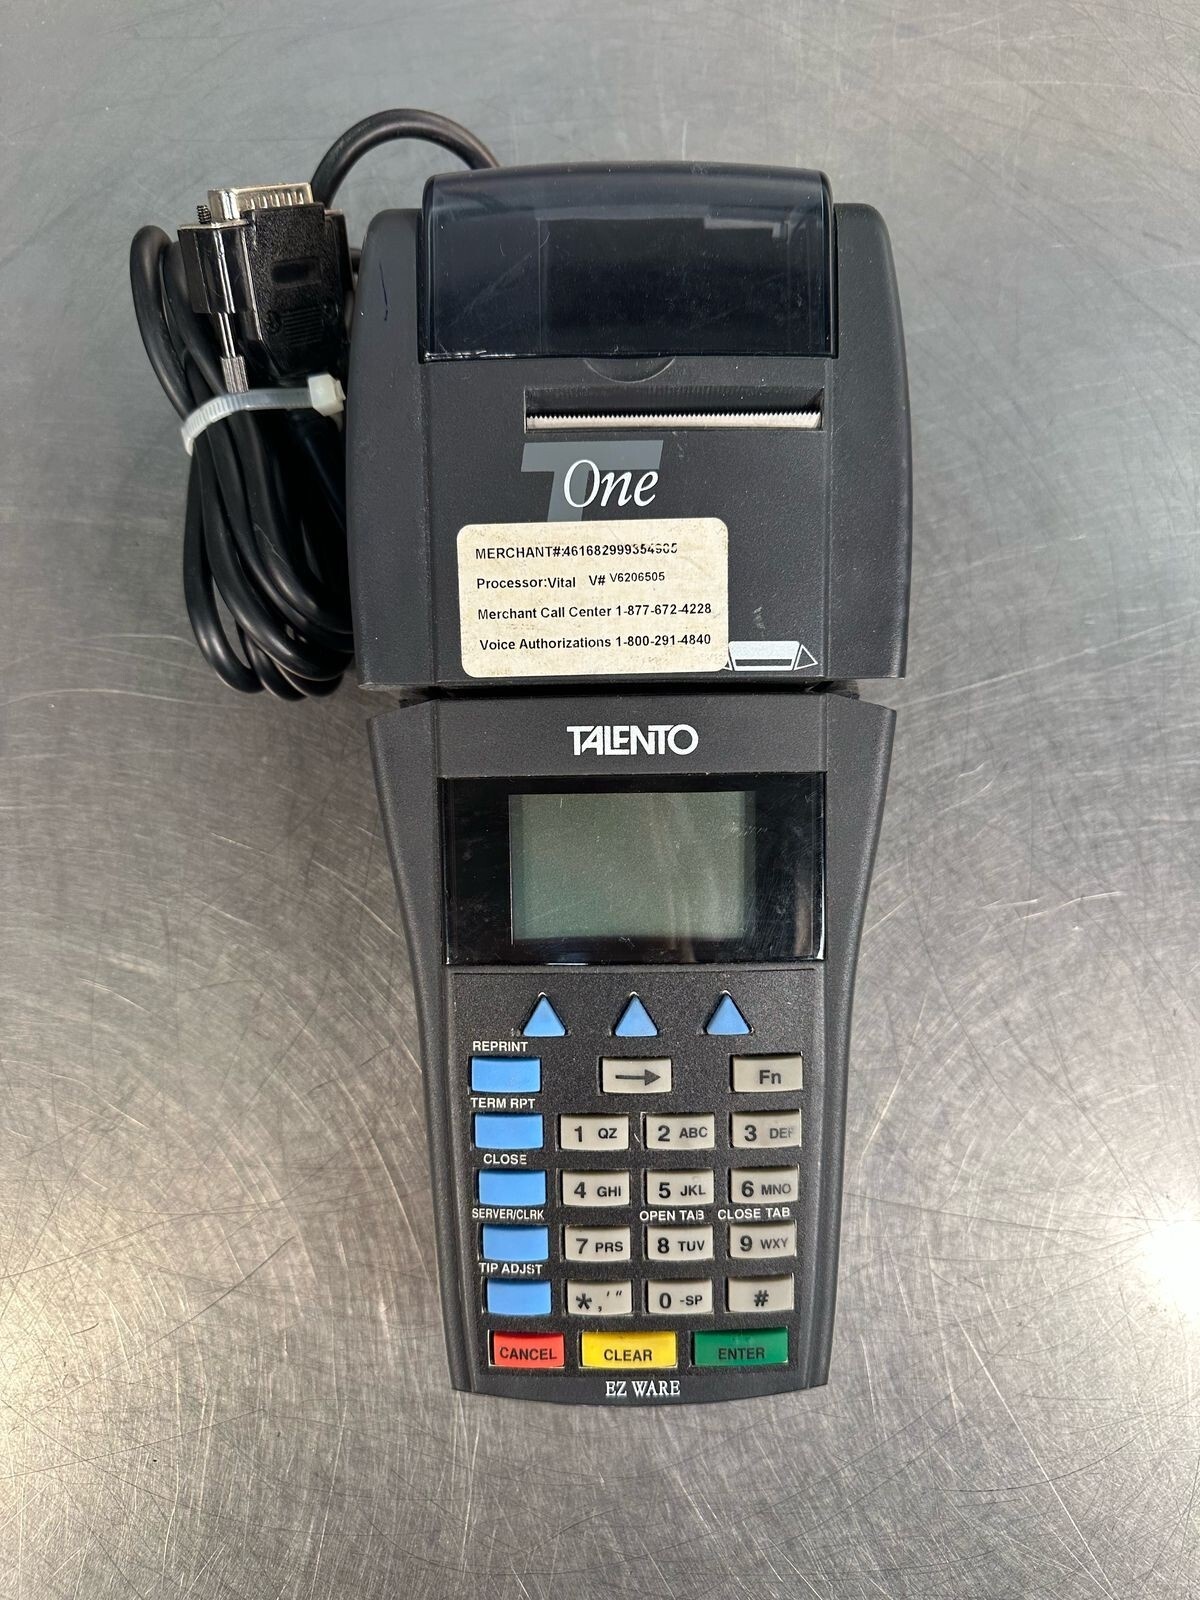
Thales Talento T-One      540.319.756/14   540-319   (7.5.3)
Thales Talento T-One 540.319.756/14 540-319 Palmetto Automation Inc. of Duncan SC specializes in buying, selling, and repairing obsolete Used, Refurbished, and New industrial electronic equipment. Most of our used equipment goes through basic power bench testing as well as general static testing. While some aspects are difficult to test entirely without full system setups, we strive to deliver good working equipment. If you come across any problems, we always have a money back guarantee on all returns to keep you satisfied! Our customers come first, and we are always willing to resolve any issues! Always message us first with any issues. e endeavor to take good clear photos of our equipment that may show signs of normal use such as scuffs, scratches, or other blemishes. We also try our best to note cosmetic damage issues. Photos of listings with multiple quantities are only a representation of the item you may receive. Our equipment is acquired from industrial environments, maintenance upgrades, or other auctions. Send us your list of surplus for a price! Ask us for any electronic repairs you may need, or google us for a repair quote. Our in house technicians refurbish a wide range of high failure, obsolete parts such as: AC/DC Servo Drives, Amplifiers, Touch Screens/ HMI's, Power Supplies, PLC's, Sensors, and virtually any industrial Circuit Boards. Finally, we offer Next Day Air and rush shipping to keep you up and running. Please message us if you have any rush shipping requirements or general questions. Most of our listings have alternative shipping methods available on the checkout page. DHL is available for international customers when you ask for a quote. If preferred, we can also ship on your shipping account too. Normally we have a 4:30 PM EST cut off time. As late as 6:30 PM EST (may not always) be available with additional rush fees if requested. Thanks! MACT # 380
Brand: Thales
Category: Business & Industrial > Retail > Money Handling > Cash Registers & POS Terminals